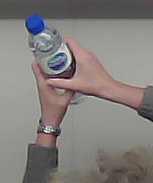
Product: nestle_water